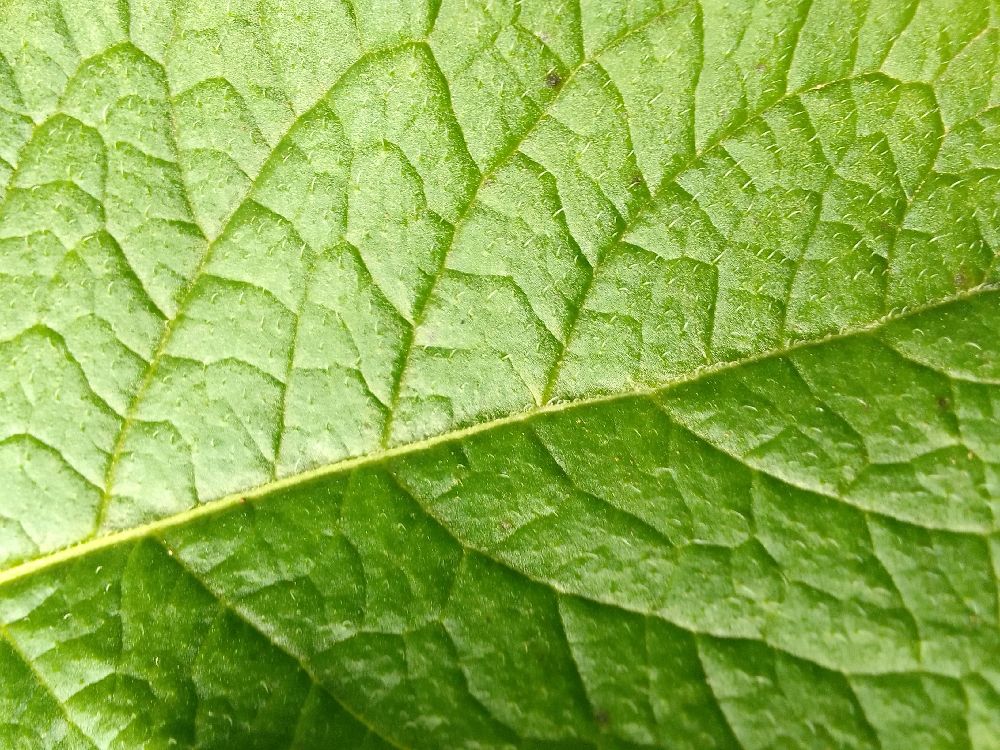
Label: Healthy